Hello from the Magic Tavern

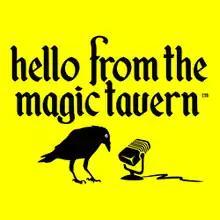
"Hello from the Magic Tavern" logo

Hello from the Magic Tavern is an improvised comedy podcast hosted and produced by Arnie Niekamp, Matt Young, and Adal Rifai. The podcast is set in the fictional world of Foon, a magical realm where a fictionalized version of Niekamp is trapped after falling through a dimensional rift in Chicago. Niekamp and his co-hostsa wizard named Usidore the Blue (Young), and a shapeshifter, Chunt (Rifai)interview various magical creatures at the Vermillion Minotaur later relocating to the Strange Familiar tavern. The first episode was released in March 2015. New episodes are released every Monday.